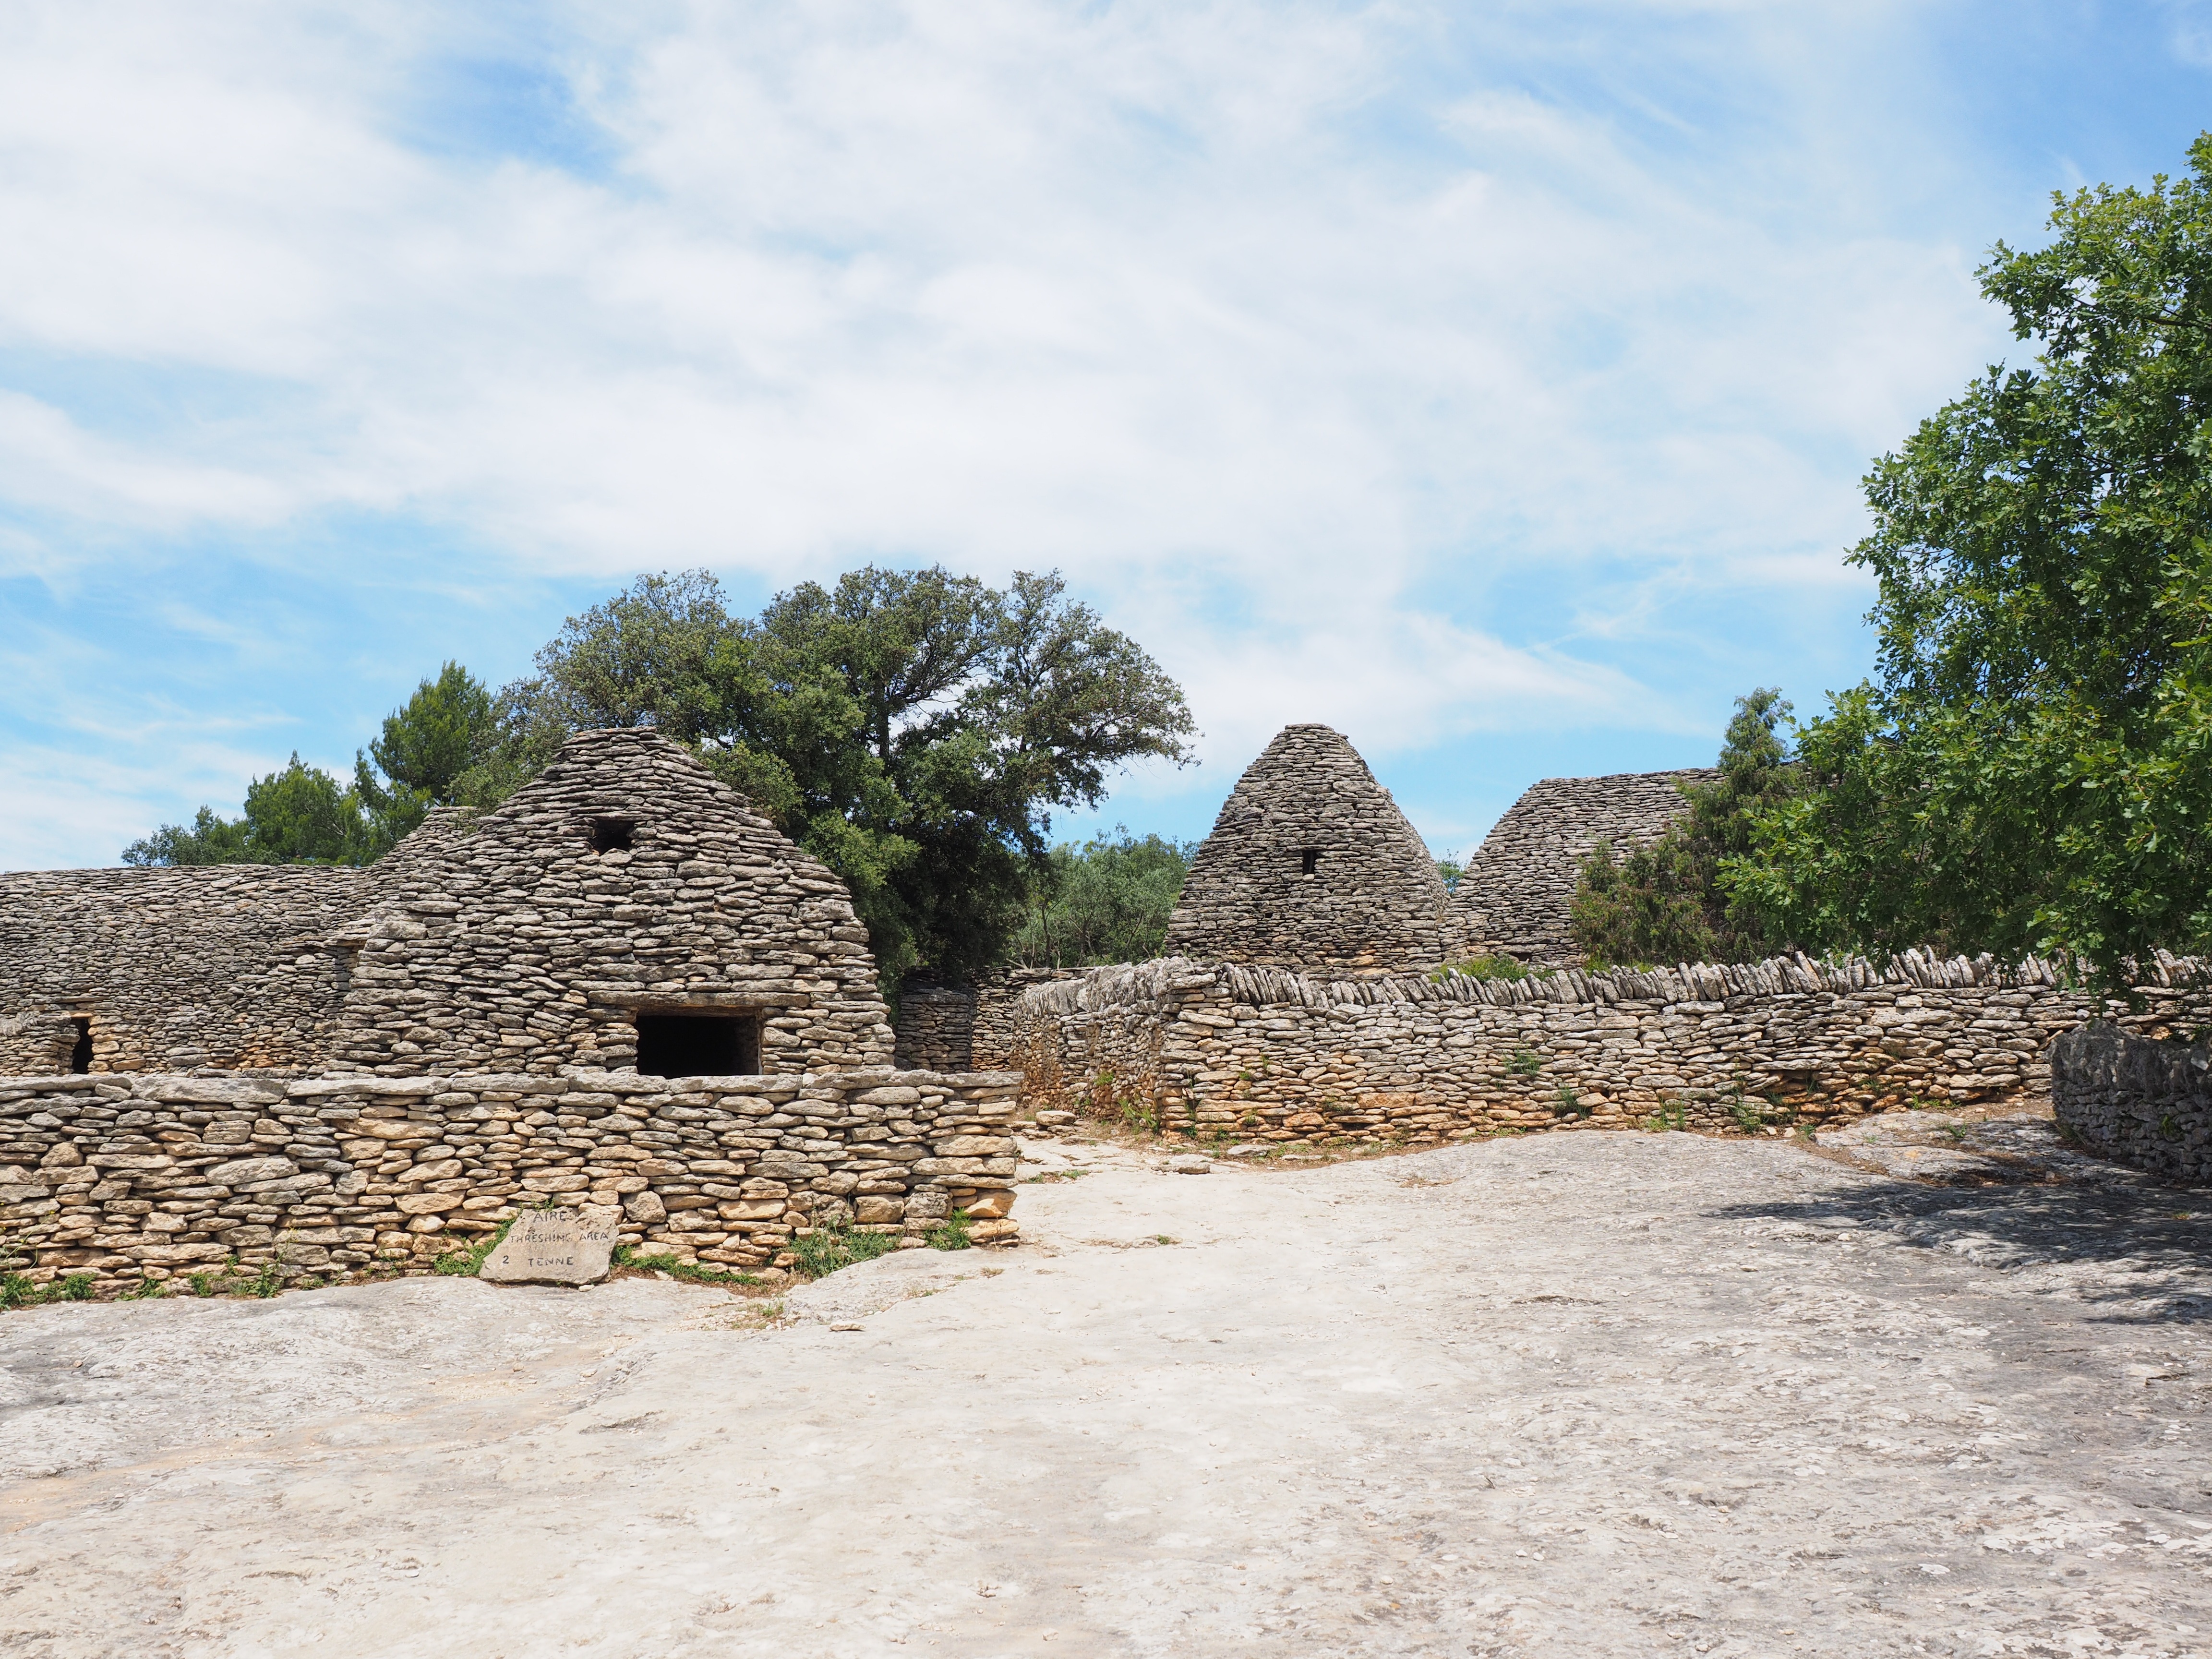
sea, rock, architecture, monument, vacation, village, museum, fortification, ruins, rotunda, visit, rural area, historic preservation, archaeological site, open air museum, stone walls, dry stone masonry, village des bories, stone cottages, bories, mounting position, beehive hut, door opening, ancient history, maya civilization